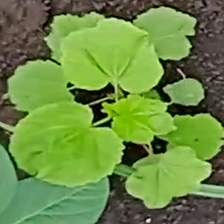
Weed species: Little_Mallow(Malva parviflora)